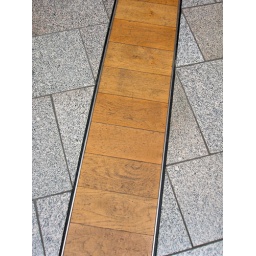
The use of wood and stone in the building creates a wonderful harmony...